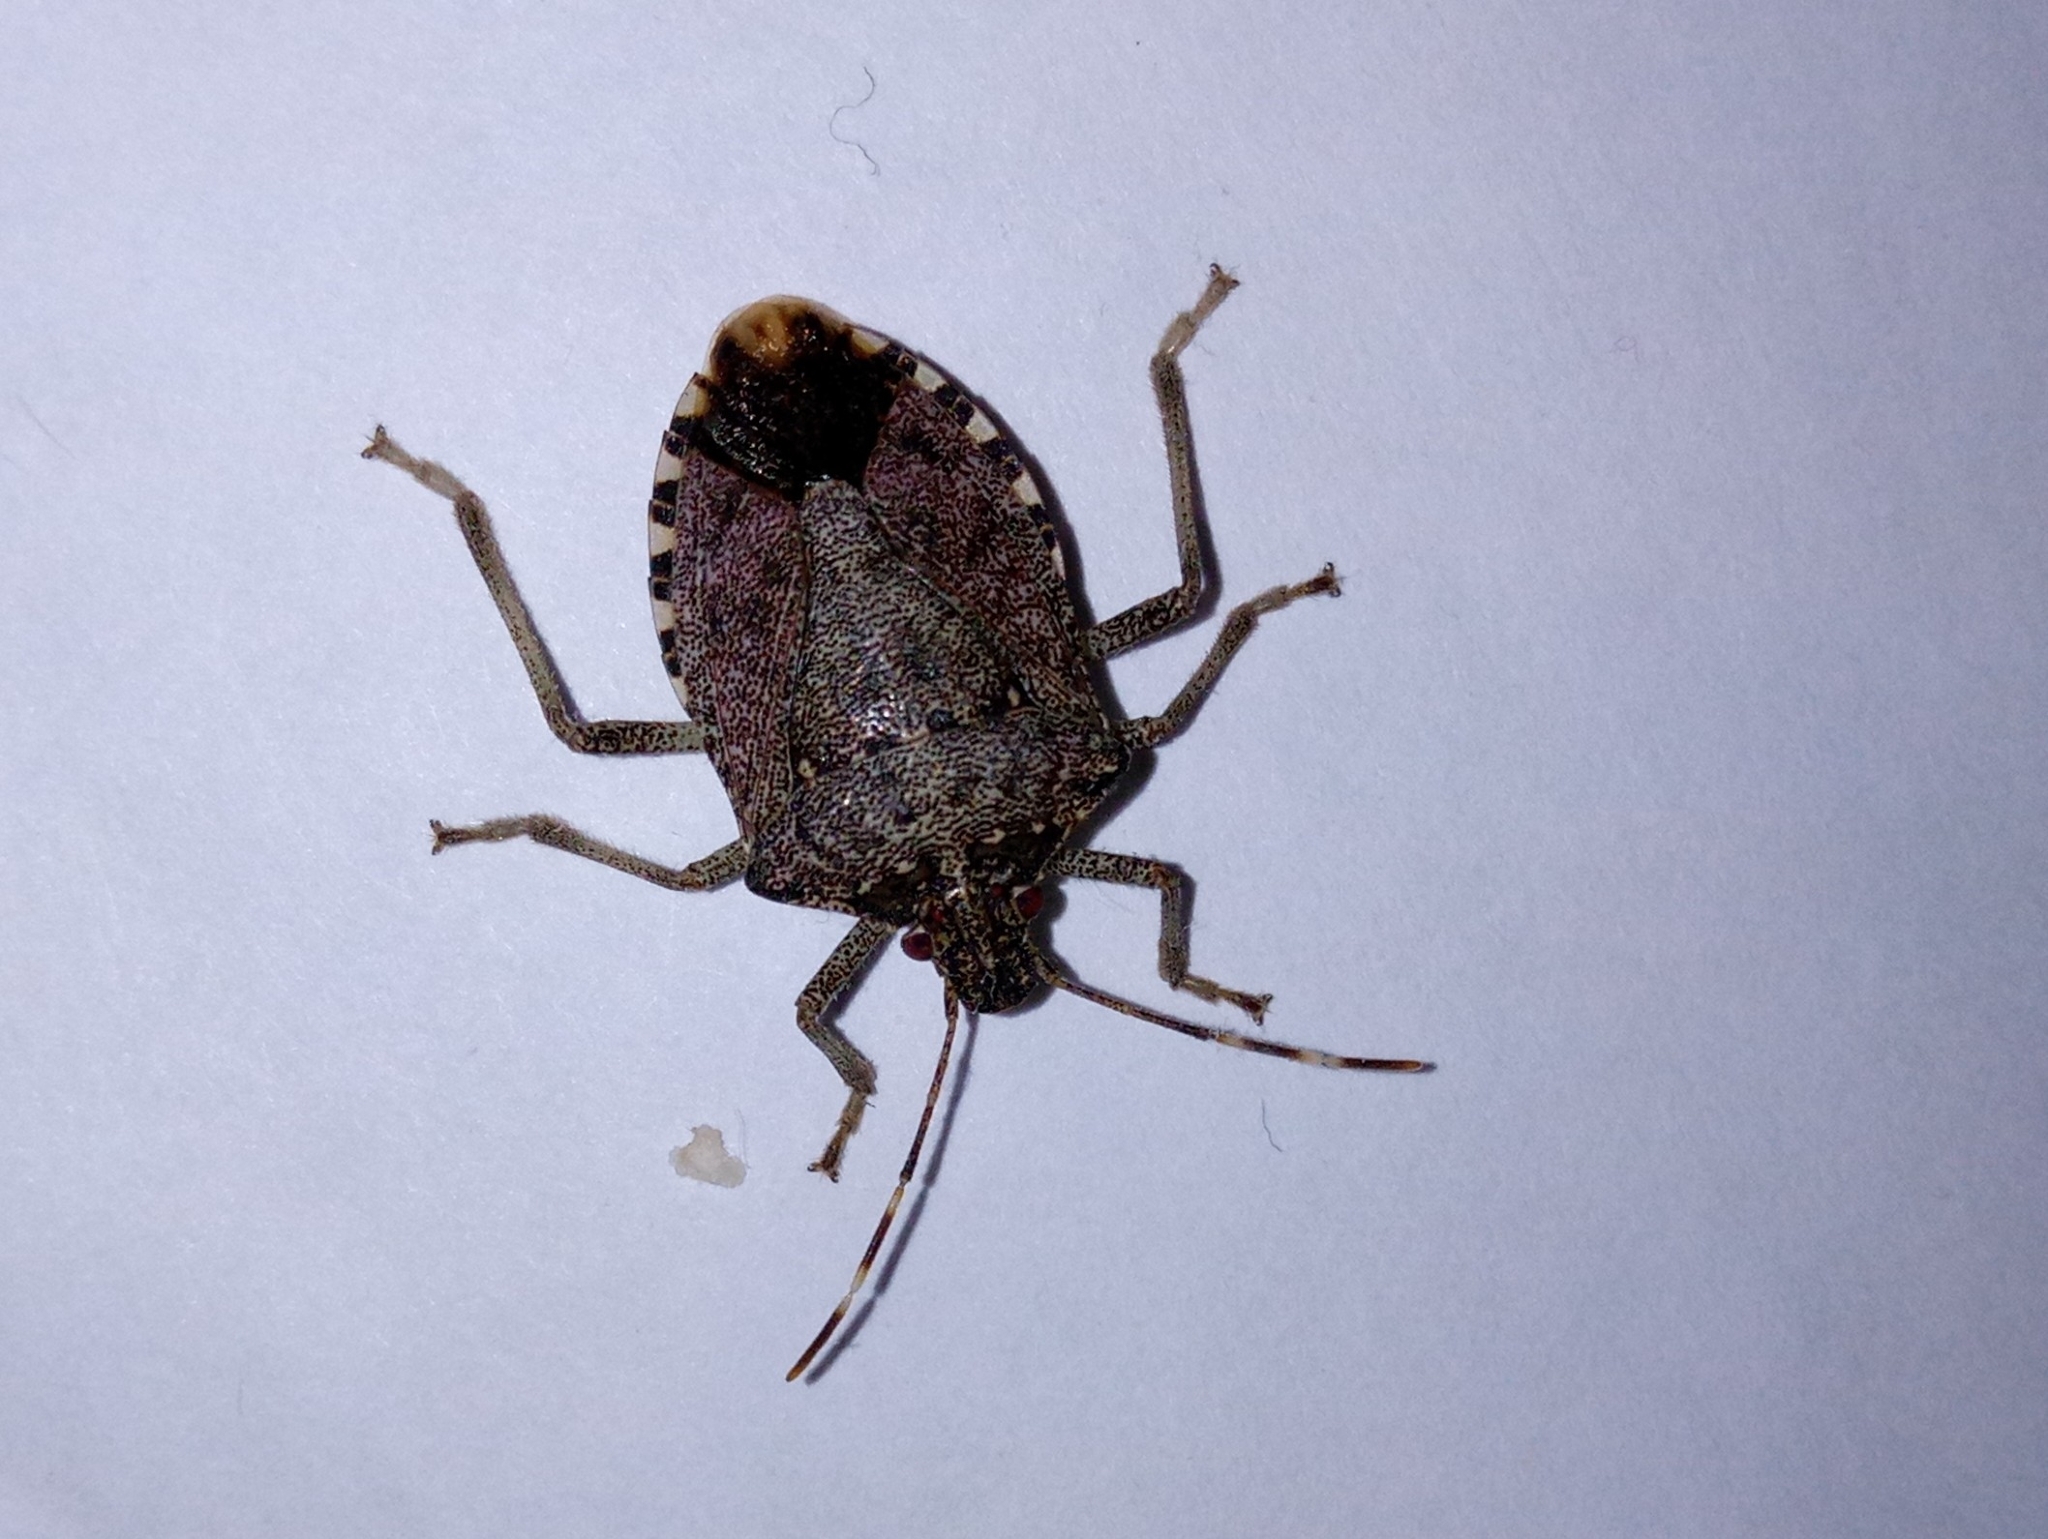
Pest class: stink_bug